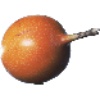
Label: Granadilla 1